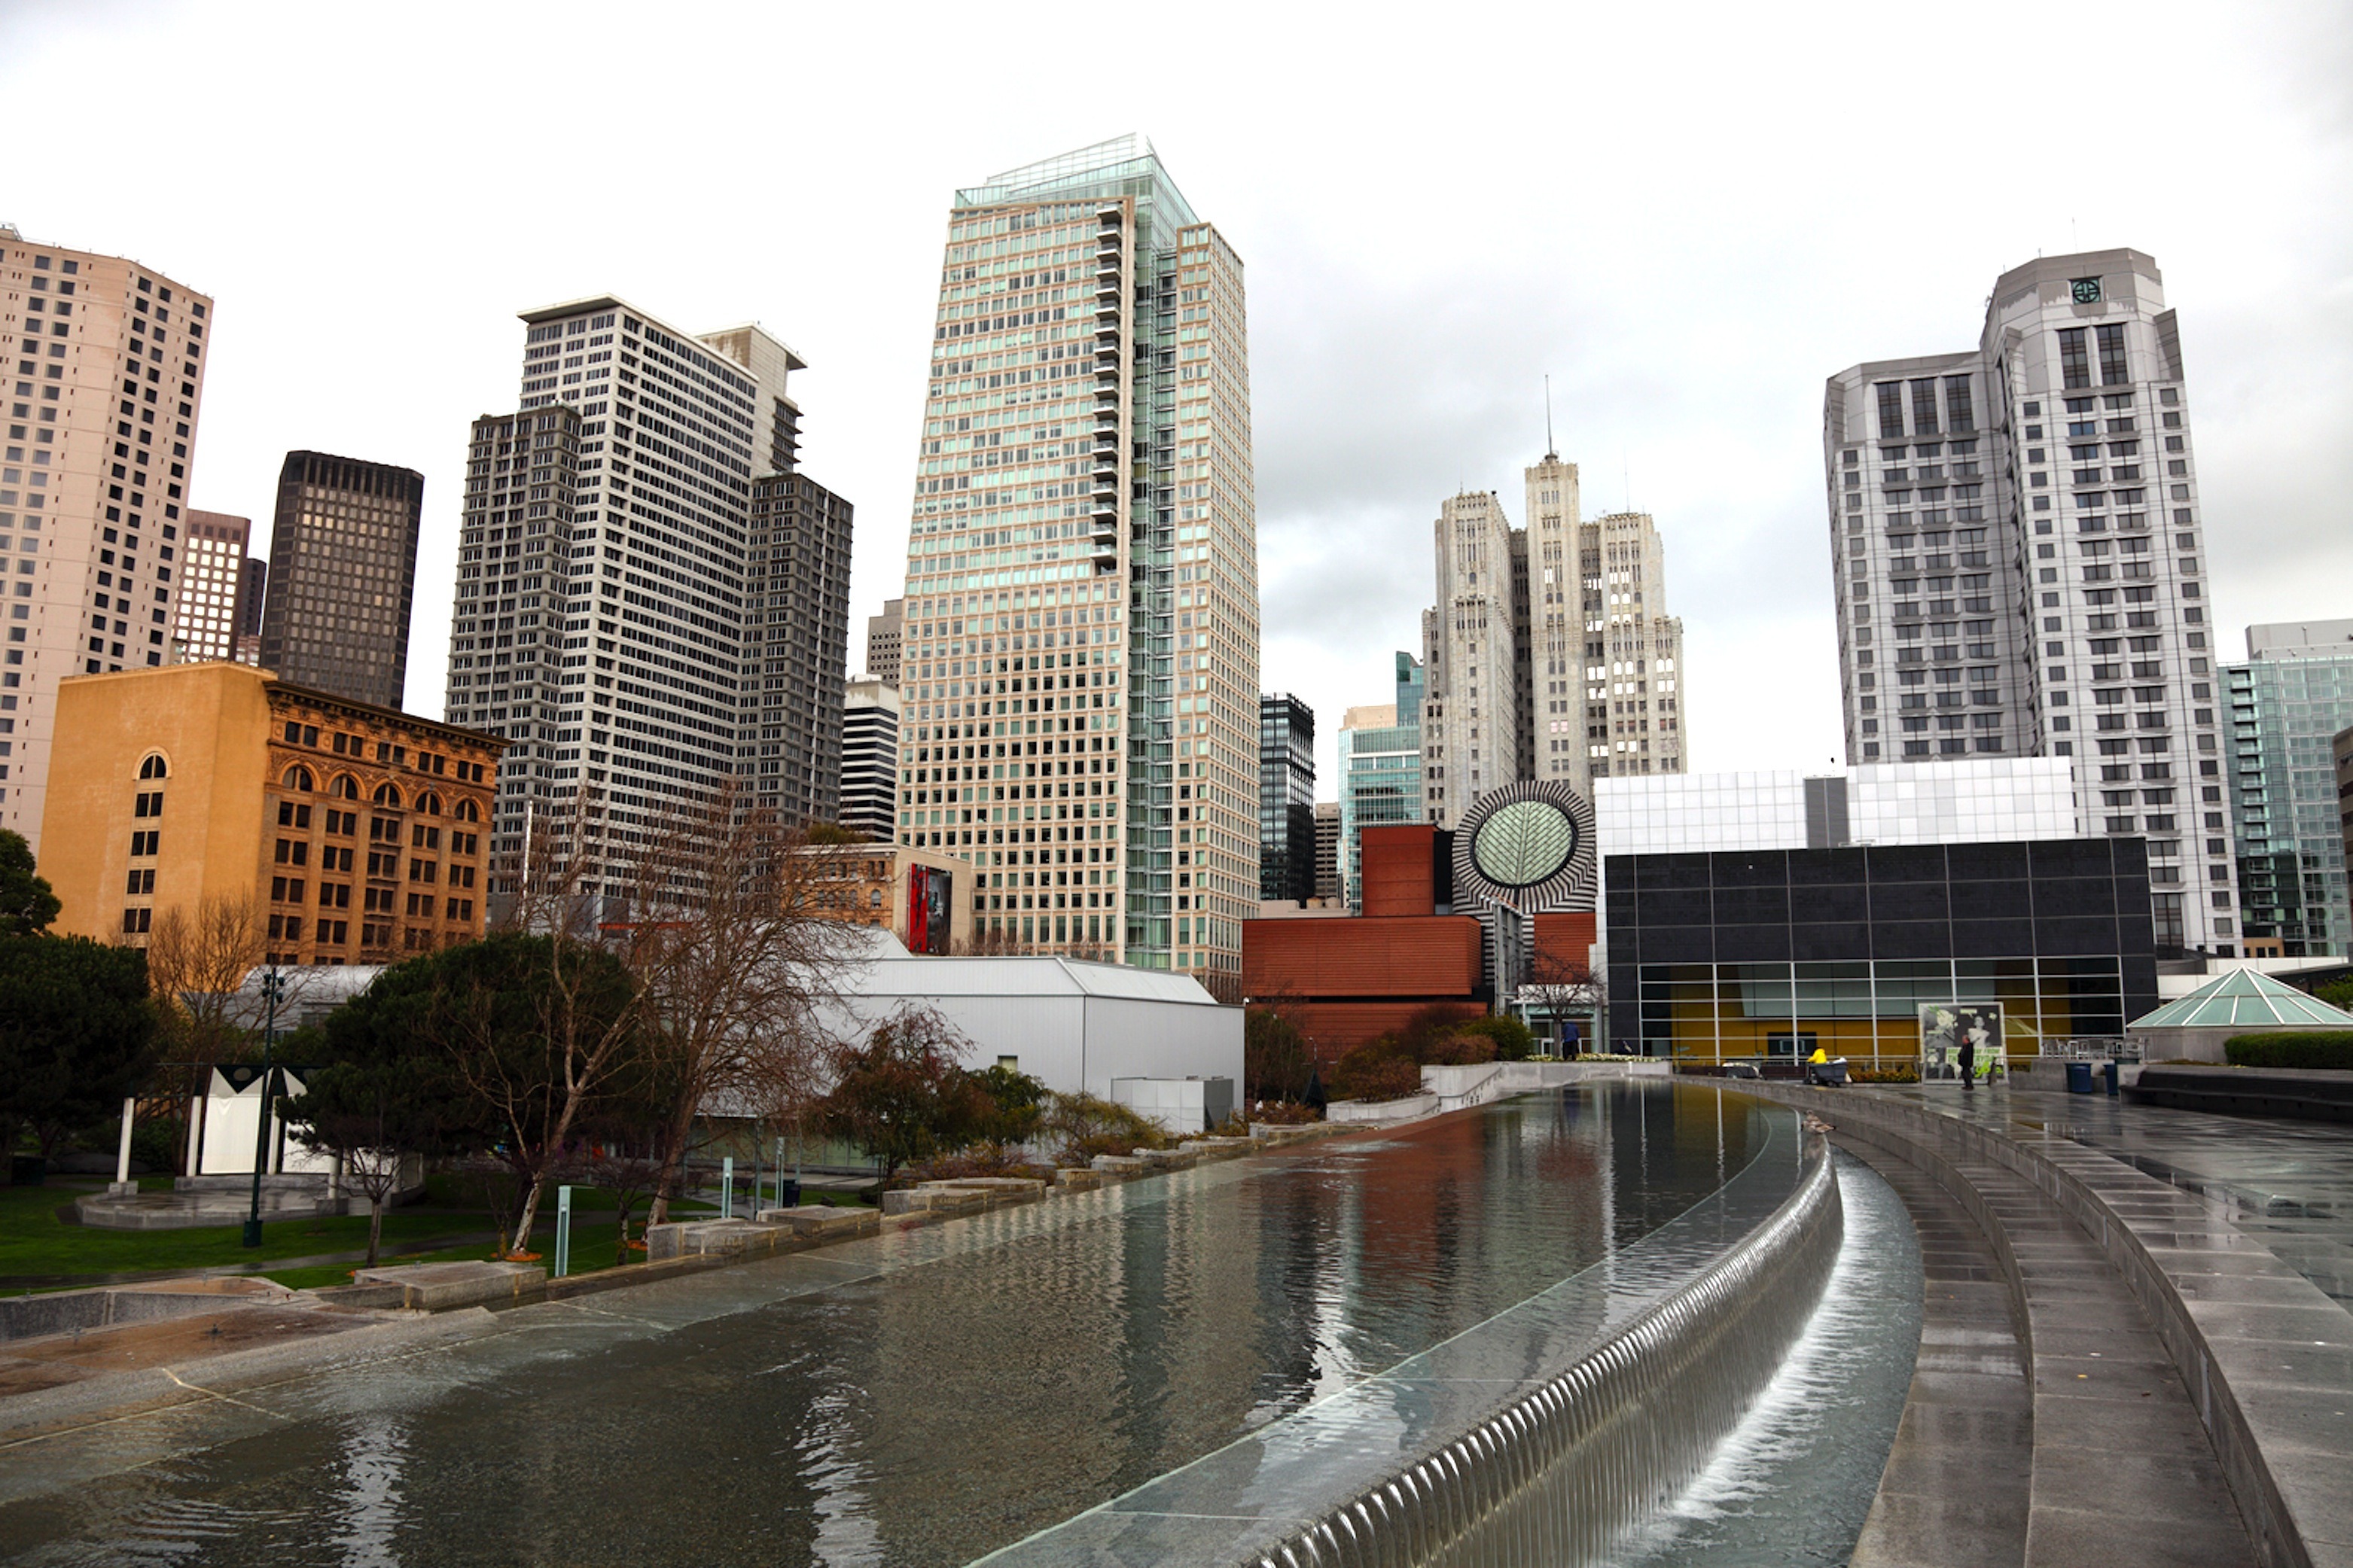
water, skyline, wet, city, skyscraper, urban, cityscape, downtown, san francisco, transport, metropolitan, california, waterway, tower block, trees, outside, skyscrapers, buildings, metropolis, condominium, neighbourhood, urban area, residential area, geographical feature, human settlement, metropolitan area